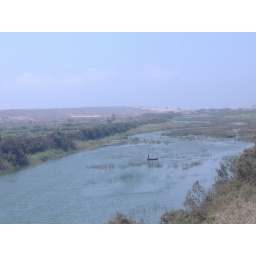
man on a boat in the massa river